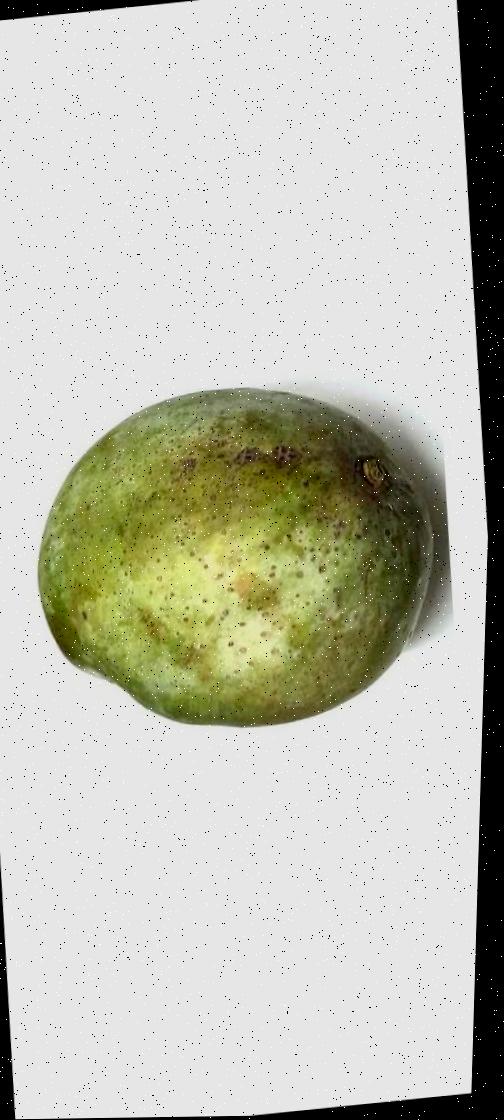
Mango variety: Fazli Classic